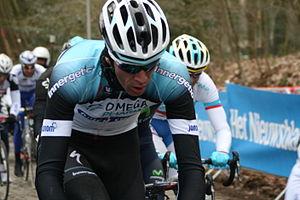
Gand-Wevelgem 2013, Kemmelberg Stijn Vandenbergh
La saison 2013 de l'équipe cycliste Omega Pharma-Quick Step est la onzième saison au total de la formation belge dirigée par Patrick Lefevere. Cependant, il s'agit de la deuxième saison sous cette appellation, le sponsor principal Omega Pharma, arrivé de l'ancienne Omega Pharma-Lotto, s'étant rapproché de Quick Step en cours d'année 2011. En tant qu'équipe World Tour, elle participe à l'ensemble du calendrier de l'UCI World Tour, du Tour Down Under en janvier au Tour de Pékin en octobre. Parallèlement au World Tour, Omega Pharma-Quick Step peut participer aux courses des circuits continentaux de cyclisme.